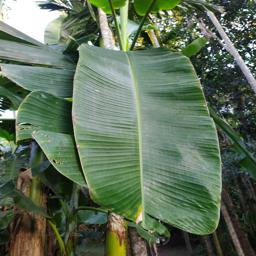
Label: YELLOW SIGATOKA